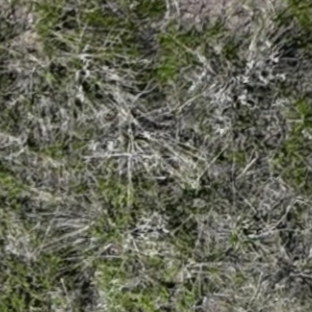
Month: may